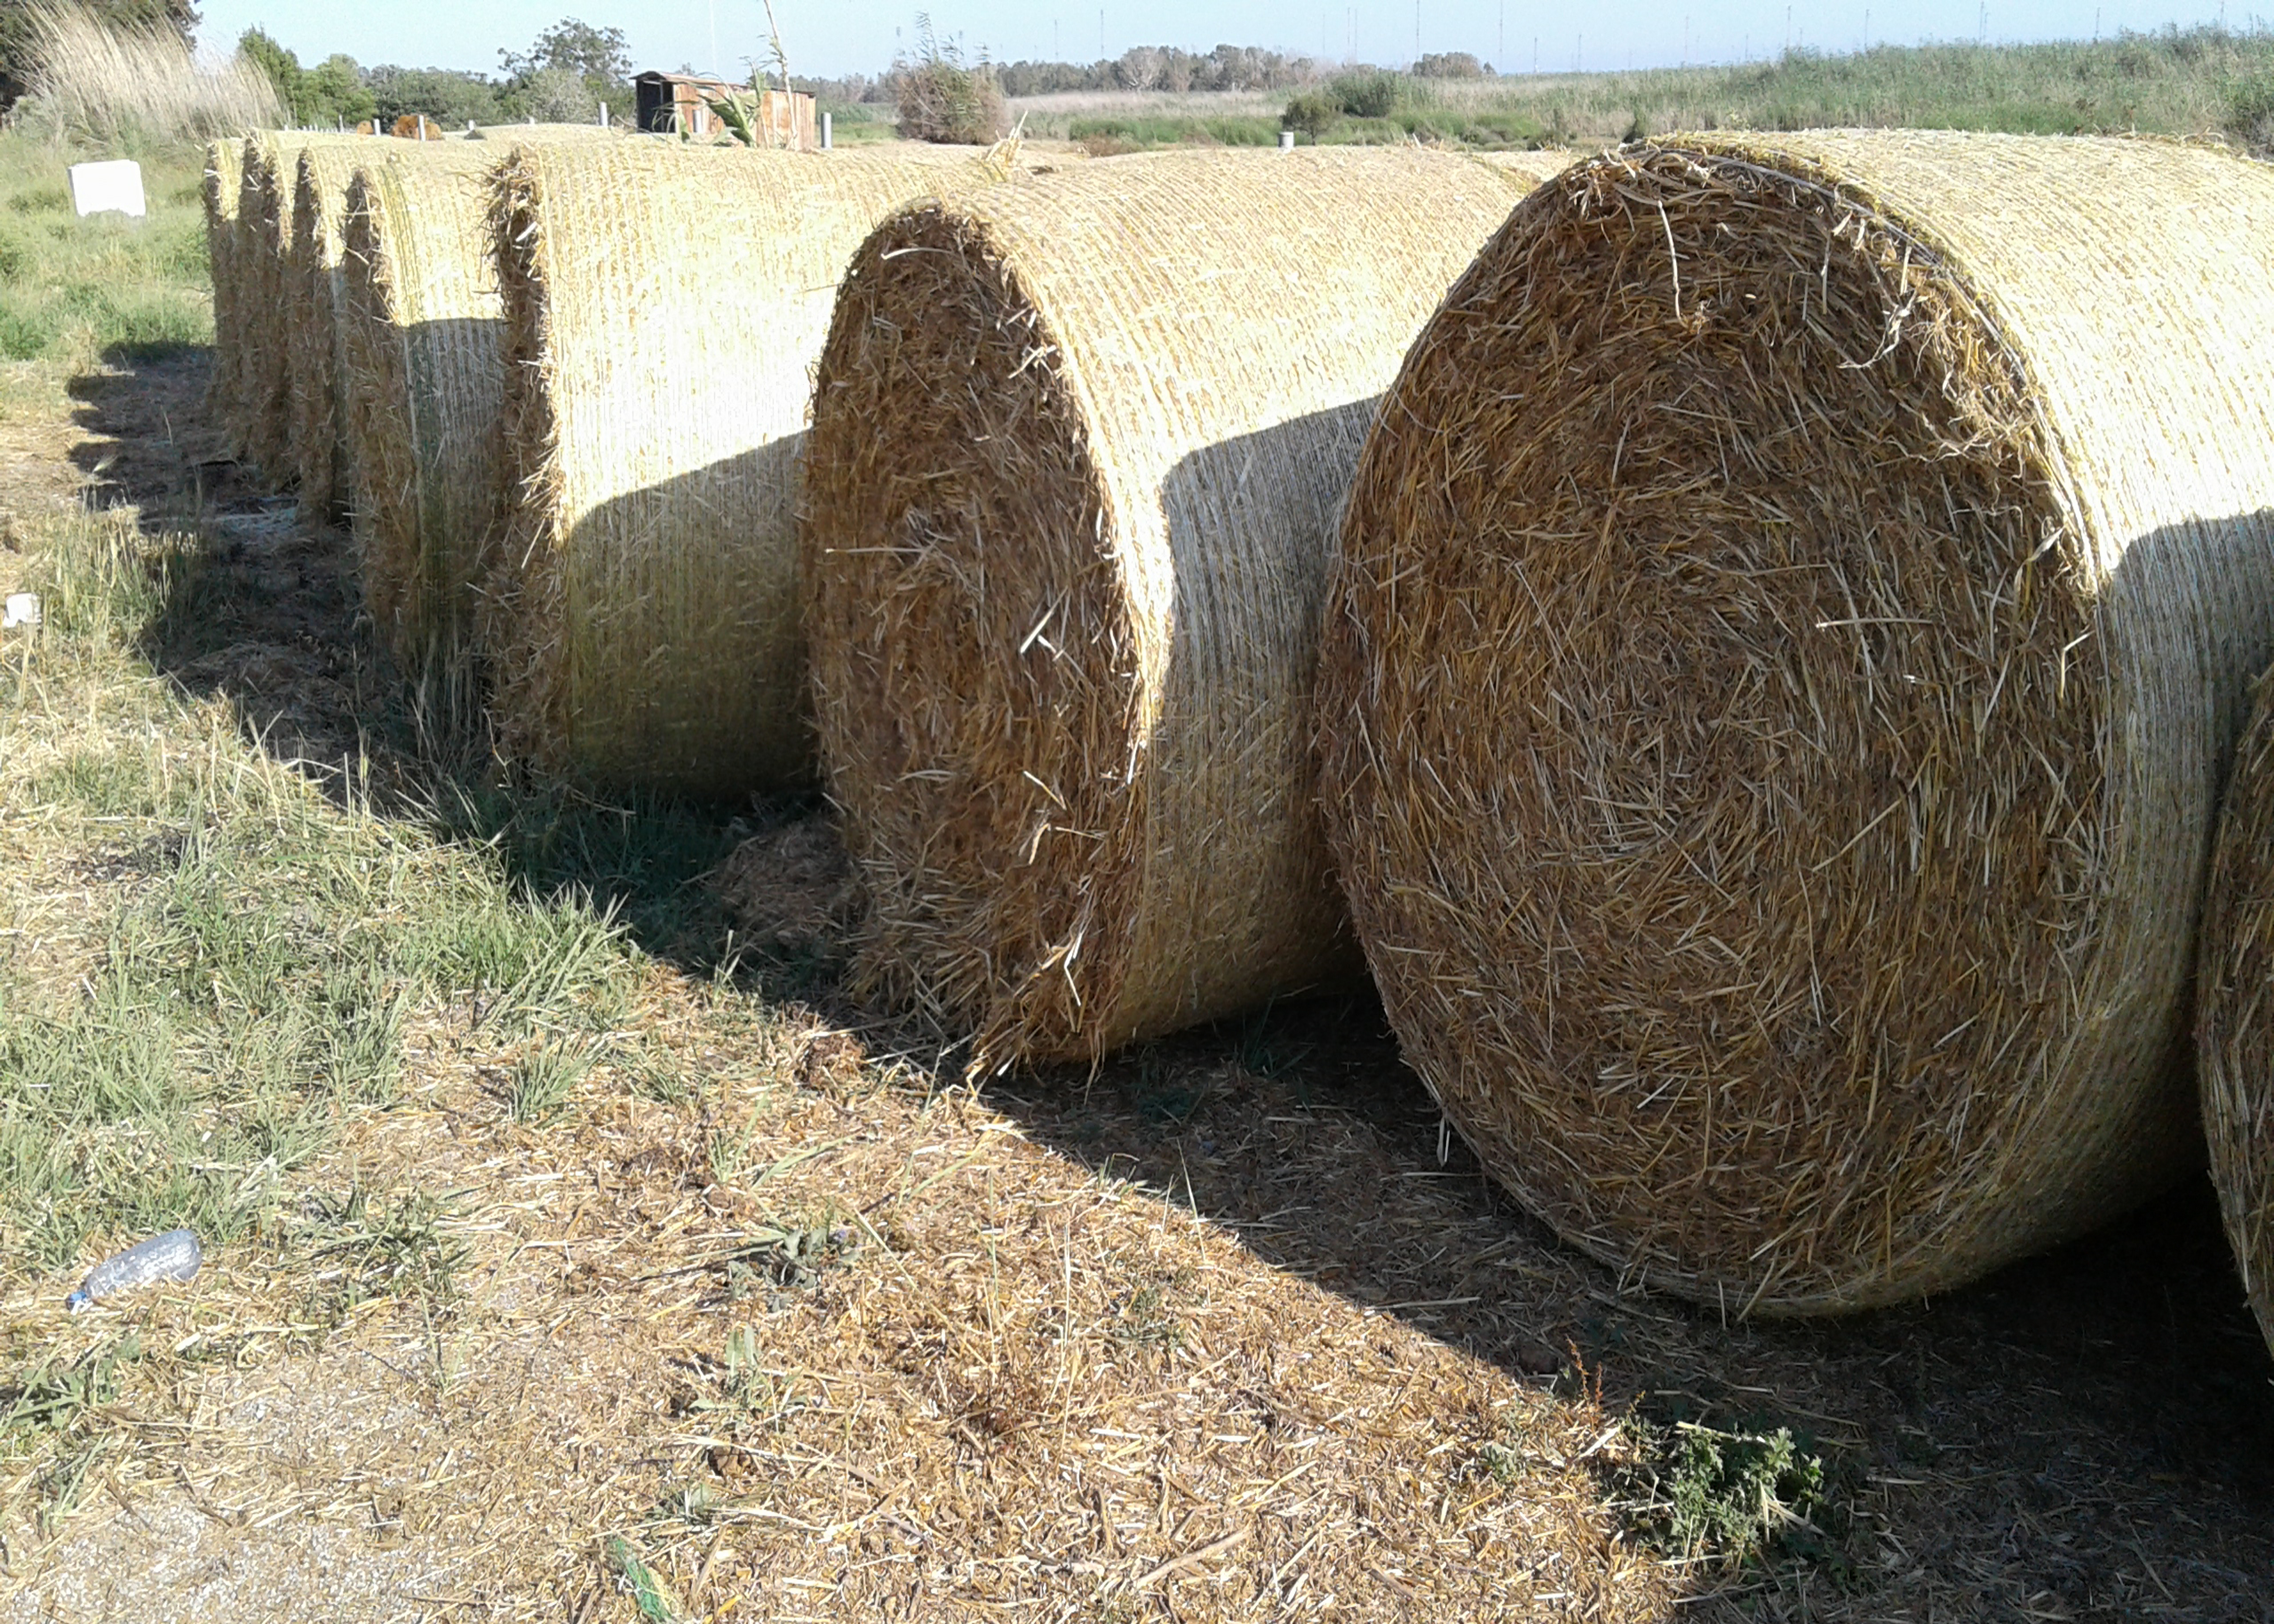
animal husbandry, botany, green, plant, vegetation, natural landscape, sky, grass, wood, landscape, grass family, agriculture, Environmental art, grassland, circle, event, hay, rock, tree, trunk, natural material, groundcover, pasture, soil, prairie, field, straw, bedrock, harvest, steppe, shrubland, shrub, crop